Brendan Harris

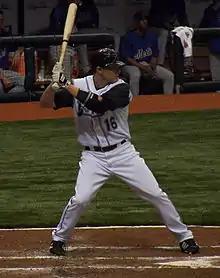
Harris batting for the Tampa Bay Devil Rays in 2007

Harris was sold to the Tampa Bay Devil Rays on January 2, 2007, and spent the majority of the season as the Devil Rays' starting shortstop. In 137 games, he hit .286 with 12 home runs and 59 RBI. He was voted the Rays' Heart and Hustle Award winner at the end of the season.